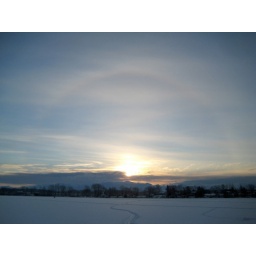
An ominous sign in the southeast sky....low cloud and high ice crystals.